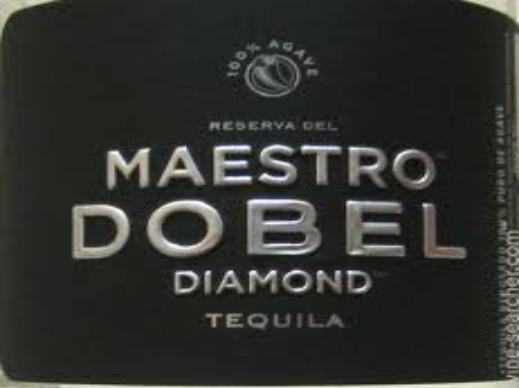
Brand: Maestro Dobel
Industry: Food